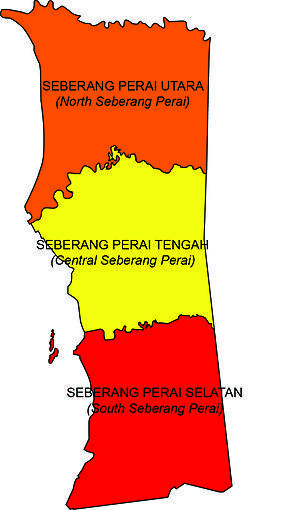
Le Seberang Perai constitue la partie continentale de l'État de Penang en Malaisie, sa partie insulaire étant formée essentiellement par l'île de Penang dont elle est séparée par le détroit de Penang.